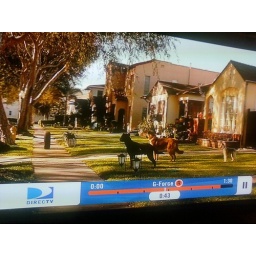
My street in the instant classic film, G-Force. My house is at the end.